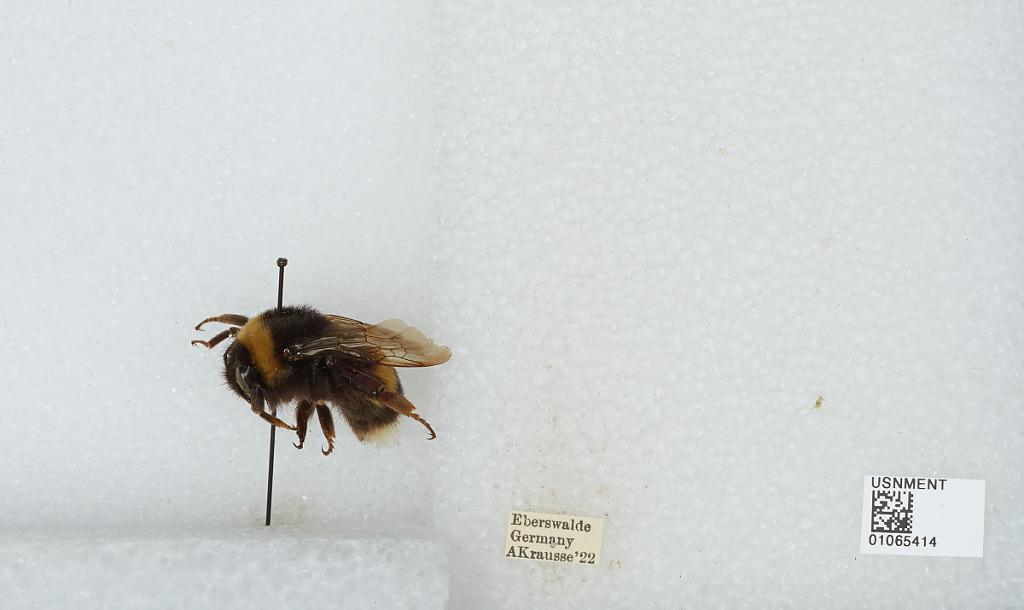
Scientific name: Bombus sp.
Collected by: A. Krausse
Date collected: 1922--
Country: Germany
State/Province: Brandenburg
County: Barnim
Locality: Eberswalde
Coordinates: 52.8356, 13.8182